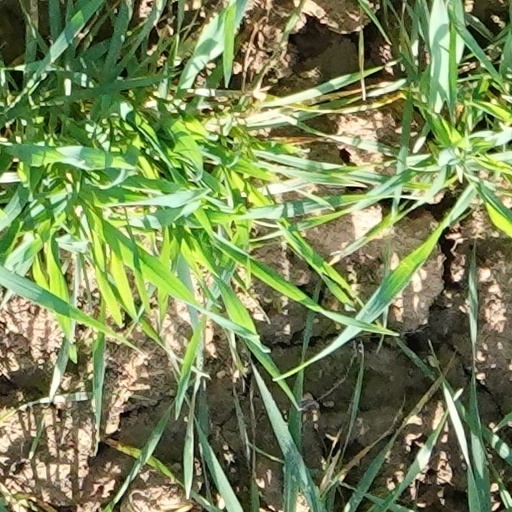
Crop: wheat